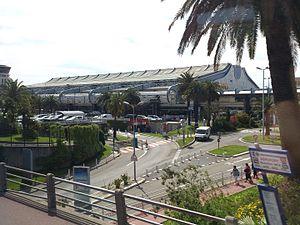
L'aéroport de Nice-Côte d’Azur, est un aéroport international français situé à Nice, dans les Alpes-Maritimes et sur la côte d'Azur.